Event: Ecuador Earthquake
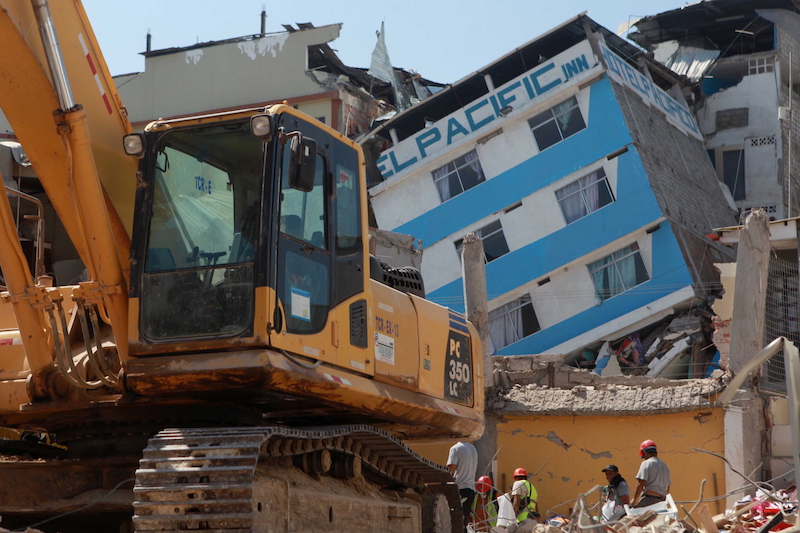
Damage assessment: damage